Impeachment of Shirani Bandaranayake

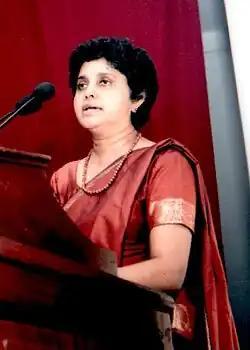
Shirani Bandaranayake

Shirani Bandaranayake, the 43rd Chief Justice of Sri Lanka, was impeached by Parliament and then removed from office by President Mahinda Rajapaksa in January 2013. Bandaranayake was accused of a number of charges including financial impropriety and interfering in legal cases, all of which she has denied. The impeachment followed a series of rulings against the government by the Supreme Court, including one against a bill proposed by Minister Basil Rajapaksa, President Rajapaksa's brother. Bandaranayake was replaced as chief justice by former Attorney General Mohan Peiris. Peiris is considered to be an ally of President Rajapaksa and his appointment is seen by critics as further consolidation of power by the president and his family. Bandaranayake refused to recognise the impeachment and lawyers groups refused to work with the new chief justice. Bandaranayake's controversial impeachment drew much criticism and concern from within and outside of Sri Lanka. On 28 January 2015 she was reinstated and retired on 29 January, the next day.